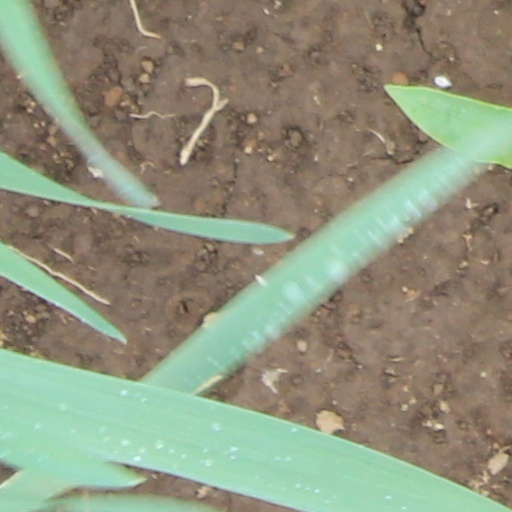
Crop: wheat